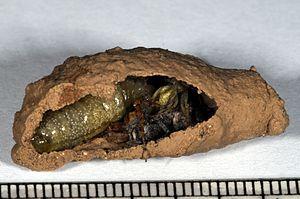
Les expressions vernaculaires guêpe maçonne et guêpe potière désignent diverses espèces de guêpes solitaires qui façonnent des nids en boue afin d'y loger leur larves.
La pélopée courbée est une espèce d'insectes hyménoptères, et plus précisément une guêpe maçonne, de la famille des Sphecidae.